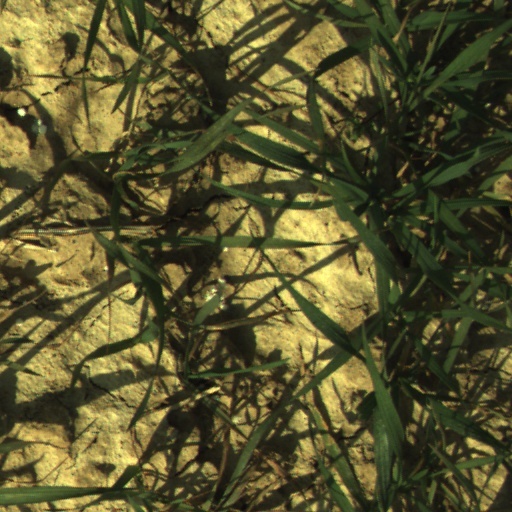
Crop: wheat